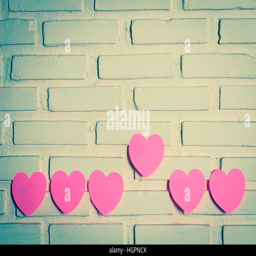
pink sticky notes hearts shaped lined holes on the wall and a heart the outstanding one .